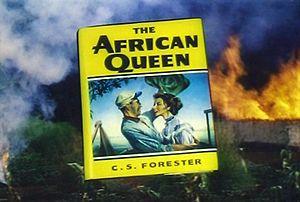
Cecil Scott Forester, de son vrai nom Cecil Louis Troughton Smith, est un écrivain britannique, né le 27 août 1899 au Caire et mort le 2 avril 1966 à Fullerton, Californie, auteur de la série maritime Horatio Hornblower et du roman L'Odyssée de l'African Queen.
L'Odyssée de l'African Queen ou La Reine africaine est un film anglo-américain réalisé par John Huston et sorti en 1951. C'est une comédie romantique et un film de guerre dont l'action se situe pendant la Première Guerre mondiale. Il est adapté du roman éponyme de C.S. Forester et interprété par Katharine Hepburn et Humphrey Bogart. Ce dernier obtient l'oscar du meilleur acteur pour sa prestation dans le film. Katharine Hepburn est désignée pour l'Oscar mais ne le reçoit pas.